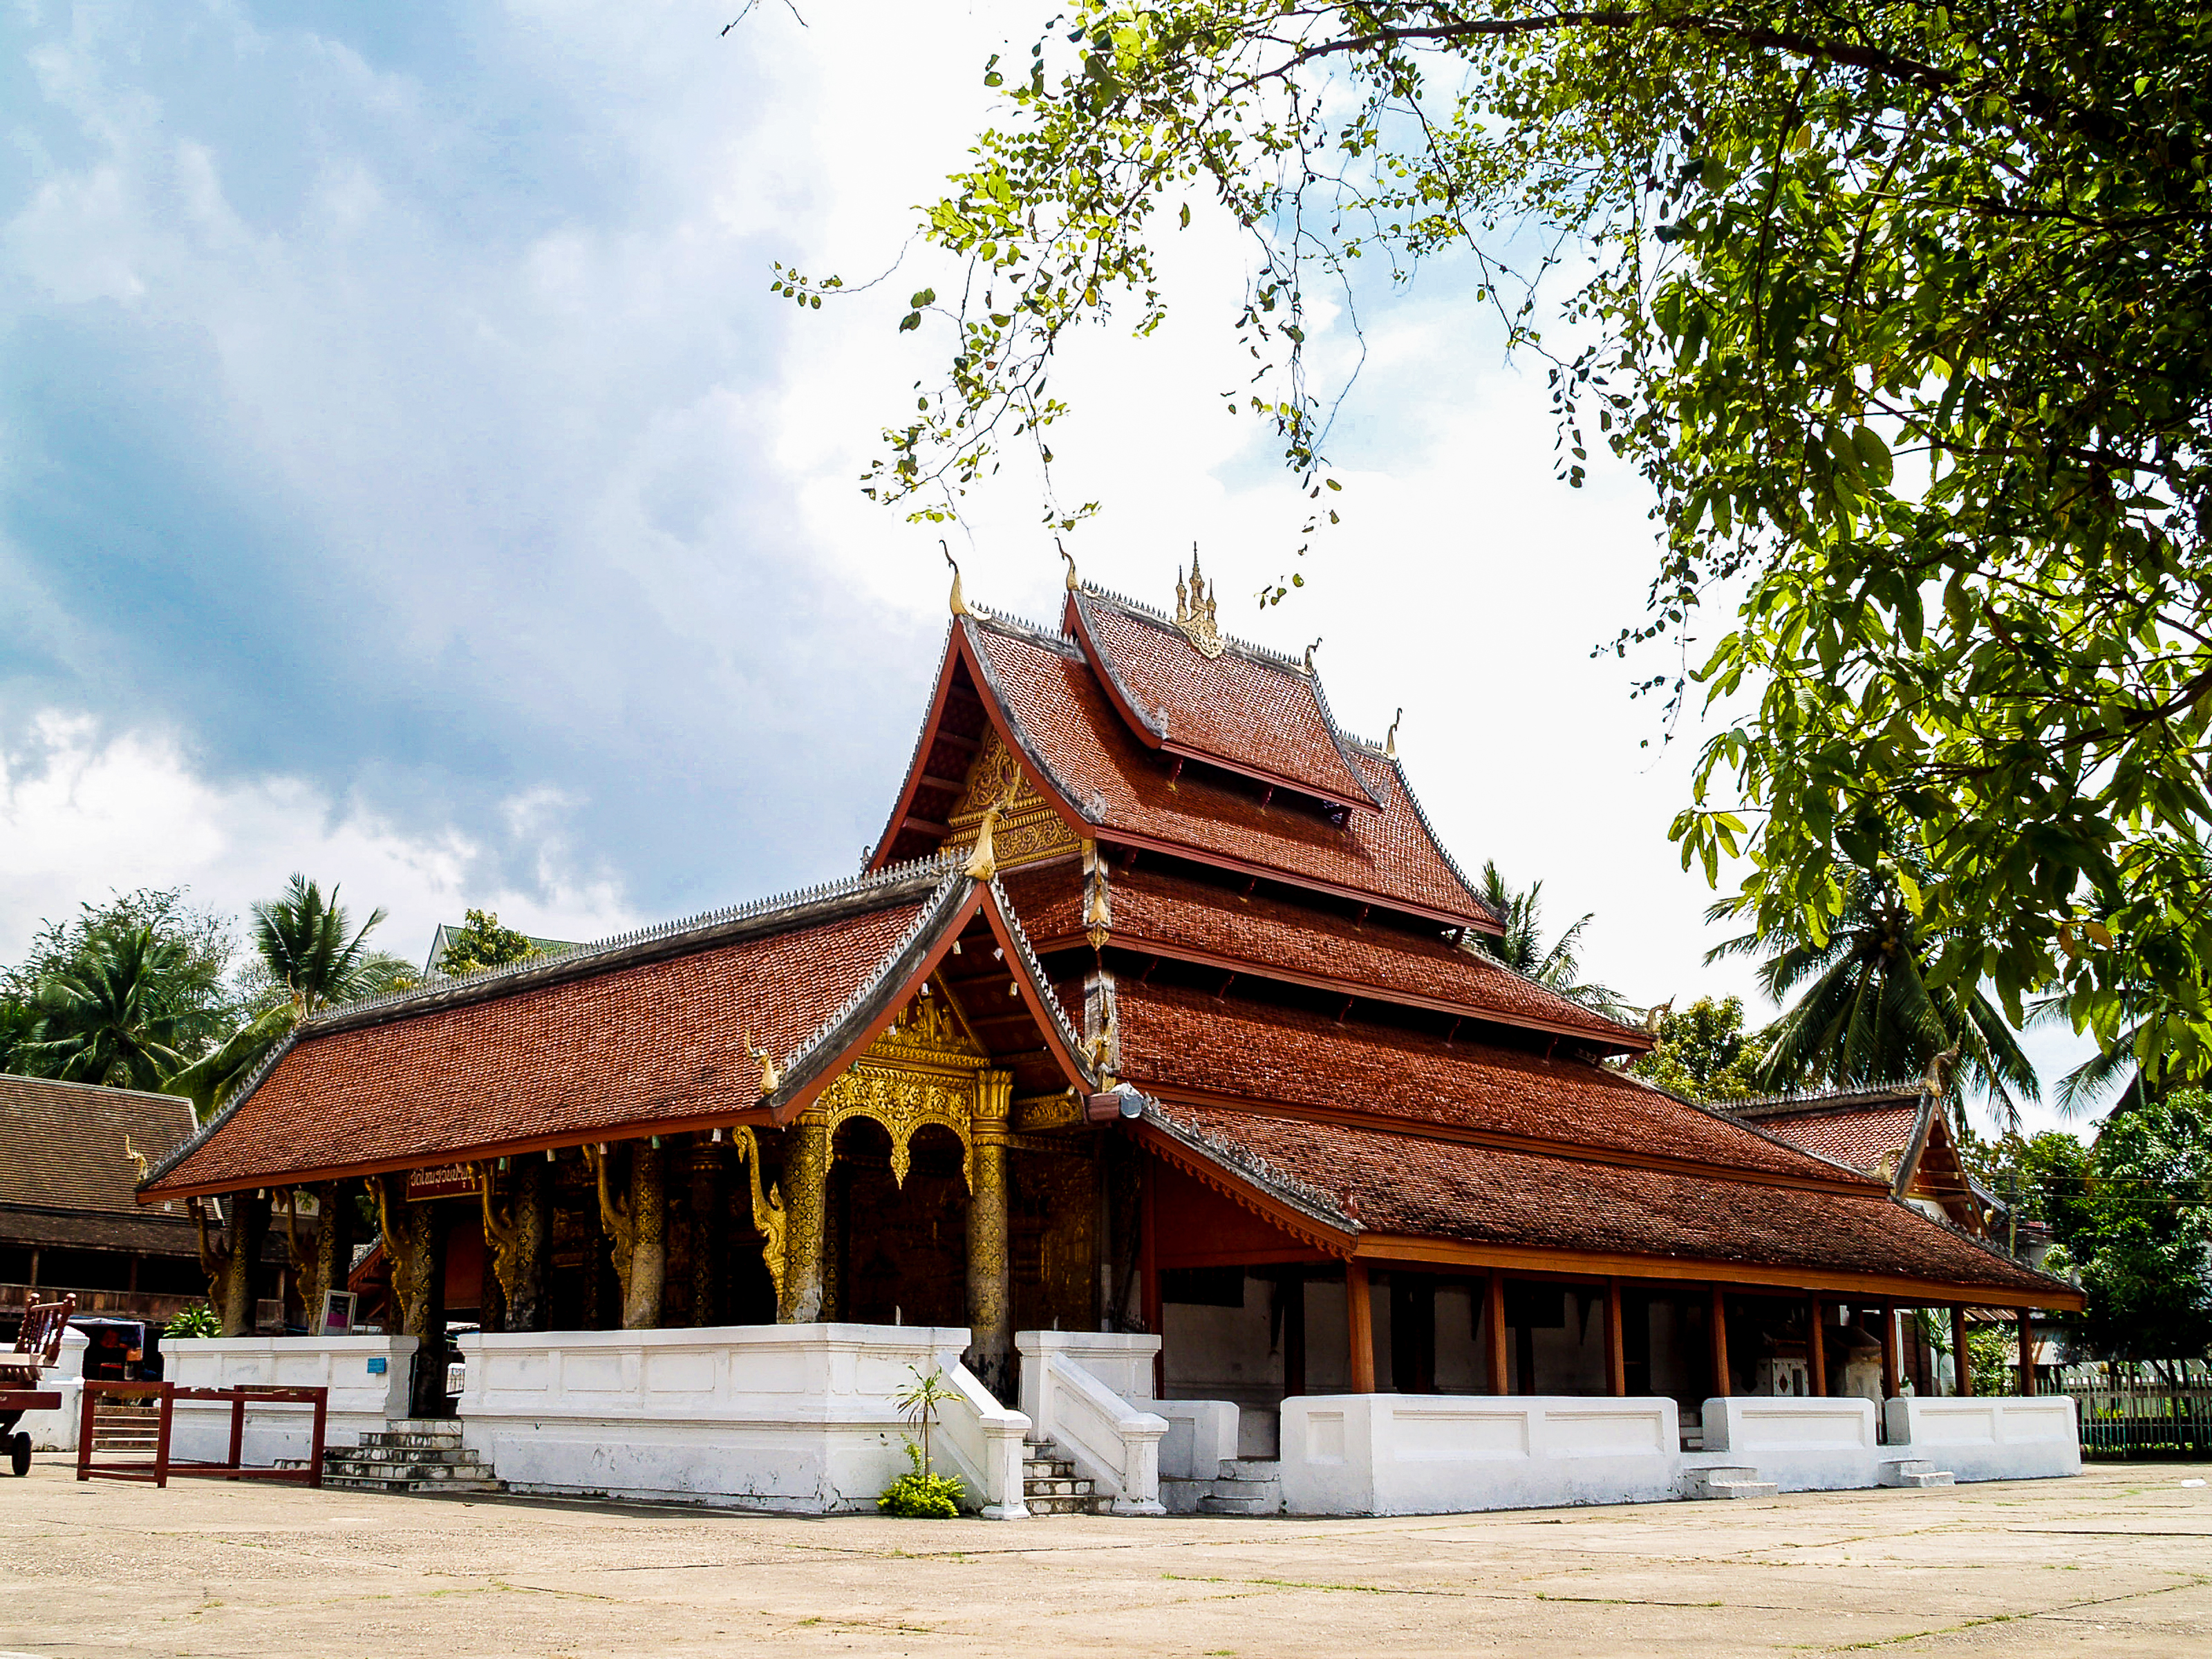
wat, prabang, luang, temple, asia, architecture, thong, religion, lao, xieng, buddhism, art, unesco, travel, traditional, landmark, buddhist, old, culture, palace, trip, spirituality, sky, city, mekong, heritage, world, ancient, xiengthong, luangprabang, chinese architecture, historic site, japanese architecture, place of worship, tree, building, house, shinto shrine, shrine, roof